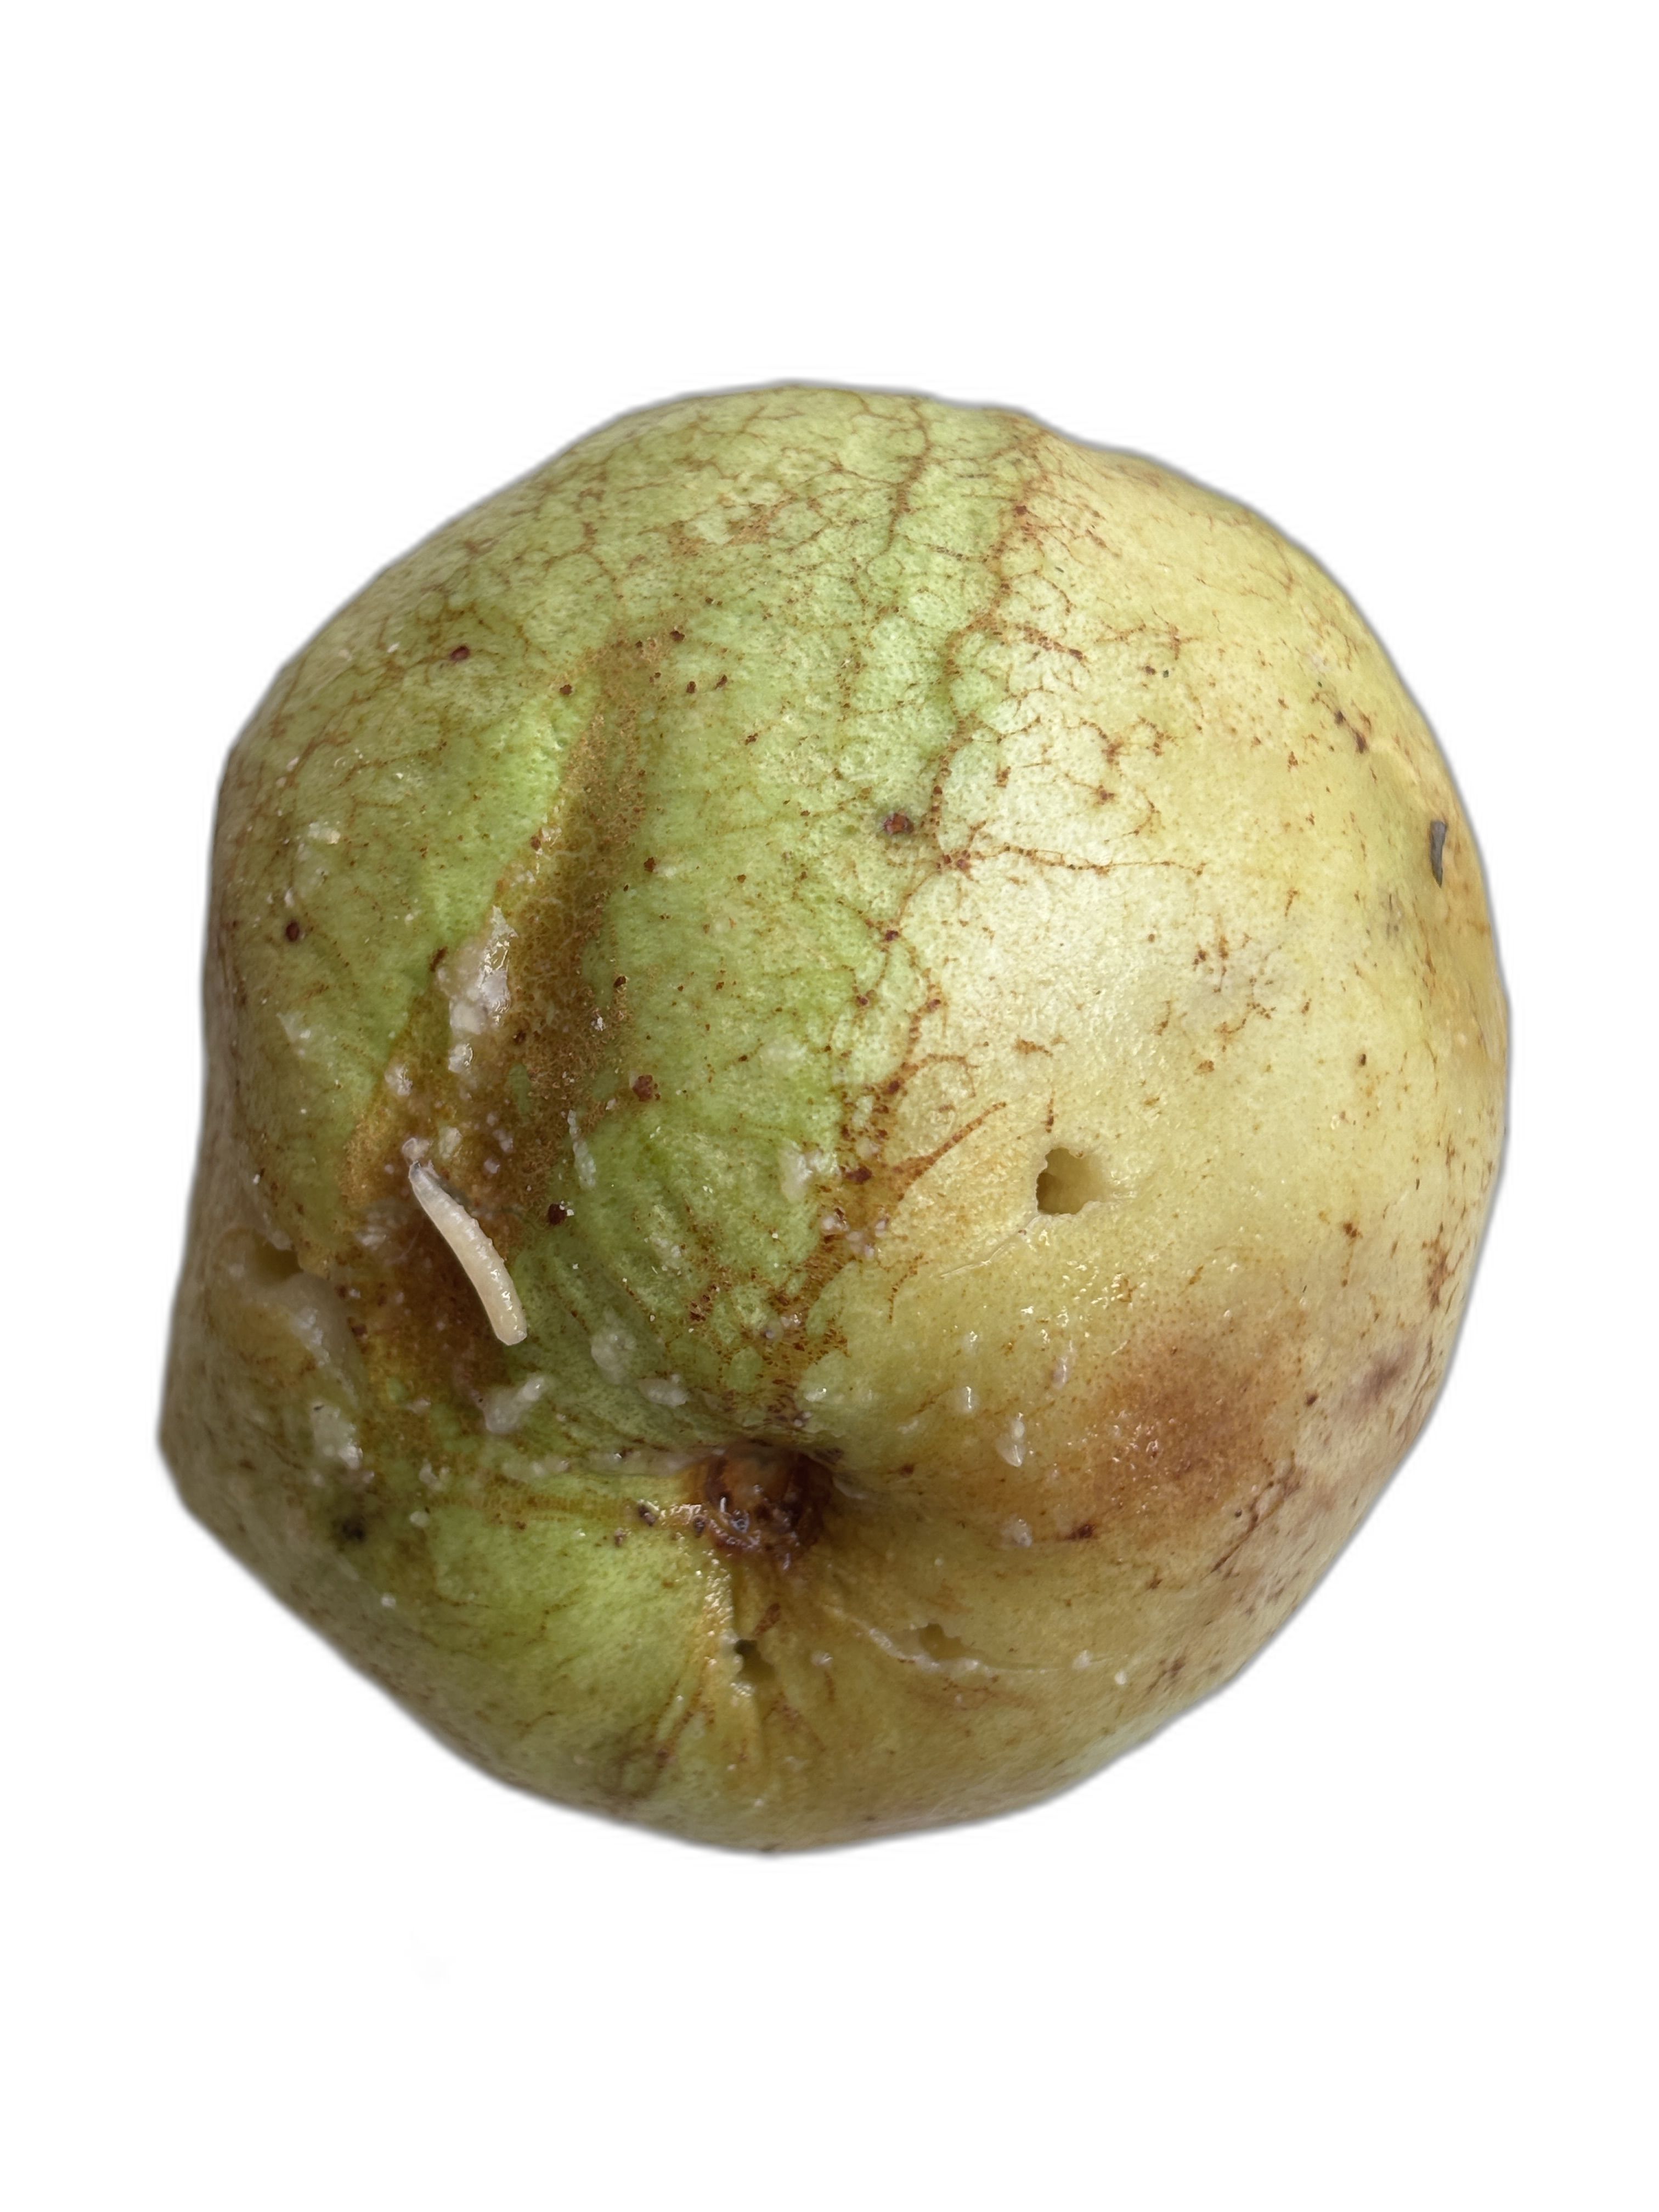
Plant part: fruit
Disease: Styler end root